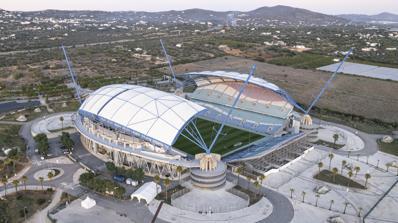
Building: Estádio Algarve
Country: Portugal
Year built: 2004
Football stadium in Faro/Loulé, Portugal Estádio Algarve Estádio Algarve in 2021 Location São João da Venda , Algarve , Portugal Coordinates 37°05′18″N 7°58′29″W / 37.08833°N 7.97472°W / 37.08833; -7.97472 Owner Faro Municipality and Loulé Municipality Capacity 30,305 Surface Grass Scoreboard Philips Construction Opened 23 November 2003 Construction cost €46.14 million Architect Populous (formerly HOK Sport Venue Event) Tenants Farense (2004-2013) (2024- Selected Matches) Louletano (2004-) Gibraltar national football team (2013–2017, 2023–) (temporary) Portugal national football team (selected matches) Algarve United (disbanded) The Estádio Algarve ( transl. Algarve Stadium ) is an association football stadium located between Faro and Loulé municipalities , in the Algarve region of Portugal . The stadium has a capacity of 30,305 and was purposely built for the UEFA Euro 2004 championship. History The Estádio Algarve was designed in the summer of 2000 in accordance with UEFA and FIFA standards by Populous for the UEFA Euro 2004 championship hosted in Portugal. The design team included WS Atkins engineers and local partners including Marobal. The design is regional in nature, alluding to the maritime traditions of Portugal and harmonizing with the distinctive local landscape of the region of Algarve. The stadium is considered a model small/regional flexible use stadium for football and other sports and cultural events, being one of the most used stadiums in Portugal, compared to others used only for matches in the main Portuguese Football League. From 2004 to 2013, Louletano shared the stadium with Sporting Clube Farense . Since 2004, the Estádio Algarve has hosted several matches of the Portugal national football team . A former home of Farense and Louletano shortly after its inauguration, the stadium also received some Olhanense and Portimonense matches during their respective stadiums' works of renovation since those teams are also from the region of Algarve. The Algarve Stadium also hosts the final match of the Algarve Cup , a major annual international tournament for women's football national teams, and the Algarve Football Cup , a pre-season friendly tournament for men's football clubs. Sébastien Loeb driving his Citroën C4 WRC at the 2007 Rally de Portugal won by him. The rally included super special stages performed at the stadium . The stadium hosted the inaugural Algarve Challenge Cup tournament on 22 and 24 July 2008 that saw Cardiff City , Celtic , Middlesbrough , and Vitória de Guimarães in action. Cardiff City were the eventual winners of the tournament with victories over Celtic and Vitória. The Estádio Algarve was also the temporary home ground of the Gibraltar national football team around the mid-2010s. It will once again host Gibraltar from March 2023 while improvements are made to the Victoria Stadium . Aside from football, it has also hosted music festivals and concerts, and has been temporarily converted into a super special stage during the Rally de Portugal , including the 2007 Rally de Portugal (part of the 2007 World Rally Championship season) and the 2010 Rally de Portugal (the sixth round of the 2010 World Rally Championship season ). Euro 2004 Matches Date Result Round 12 June 2004 Spain 1–0 Russia Group A 20 June 2004 Russia 2–1 Greece 26 June 2004 Sweden 0–0 (4–5 p ) Netherlands Quarter-finals Portugal national football team On 1 September 2021, in a Portugal and Republic of Ireland match played at Algarve Stadium, Cristiano Ronaldo became all-time leading goalscorer in men's international football with 111 goals, after surpassing Iranian legend Ali Daei 's long-standing record of 109. On 9 October, in a 3–0 friendly win over Qatar at Algarve Stadium Cristiano Ronaldo made his 181st international appearance overtaking Sergio Ramos 's record for the most international caps received by a European player . On the following match, played also at Algarve Stadium on October 12, Ronaldo became the first player ever to score 10 hat-tricks in men's international football . The image shows Cristiano Ronaldo playing for Portugal in an Iran and Portugal match at the FIFA World Cup 2018. The following national team matches were held at the stadium. # Date Score Opponent Competition 1. 18 February 2004 1–1 England Friendly 2. 3 September 2005 6–0 Luxembourg 2006 World Cup qualification 3. 11 February 2009 1–0 Finland Friendly 4. 10 August 2011 5–0 Luxembourg 5. 15 August 2012 2–0 Panama 6. 14 August 2013 1–1 Netherlands Friendly 7. 14 November 2014 1–0 Armenia Euro 2016 qualifying 8. 13  November 2016 4–1 Latvia 2018 World Cup qualification 9. 6 September 2018 1–1 Croatia Friendly 10. 14  November 2019 6–0 Lithuania Euro 2020 qualifying 11. 1 September 2021 2–1 Republic of Ireland 2022 FIFA World Cup qualification 12. 9 October 2021 3–0 Qatar Friendly 13. 12 October 2021 5–0 Luxembourg 2022 FIFA World Cup qualification 14. 11 September 2023 9–0 Luxembourg UEFA Euro 2024 qualifying Gibraltar national football team Gibraltar and Republic of Ireland national football teams playing a match in Algarve Stadium, 2015. The following national team matches were held at the stadium. # Date Score Opponent Competition 1. 19 November 2013 0–0 Slovakia Friendly 2. 4 June 2014 1–0 Malta Friendly 3. 7 September 2014 0–7 Poland UEFA Euro 2016 Qualifier 4. 14 October 2014 0–3 Georgia 5. 13 June 2015 0–7 Germany 6. 4 September 2015 0–4 Republic of Ireland 7. 11 October 2015 0–6 Scotland 8. 6 September 2016 1–4 Greece 2018 FIFA World Cup qualification 9. 10 October 2016 0–6 Belgium 10. 9 June 2017 1–2 Cyprus 11. 3 September 2017 0–4 Bosnia and Herzegovina 12. 7 October 2017 0–6 Estonia 13. 24 March 2023 0–3 Greece UEFA Euro 2024 qualifying 14. 16 June 2023 0–3 France 15. 16 October 2023 0–4 Republic of Ireland 16. 21 November 2023 0–6 Netherlands 17. 21 March 2024 0-1 Lithuania 2022-23 UEFA Nations League relegation playoffs 18. 3 June 2024 0-2 Scotland Friendly 19. 6 June 2024 0-0 Wales Friendly See also List of association football stadiums by capacity List of European stadiums by capacity References